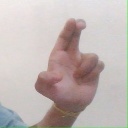
अक्षर: आ